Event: Hurricane Matthew
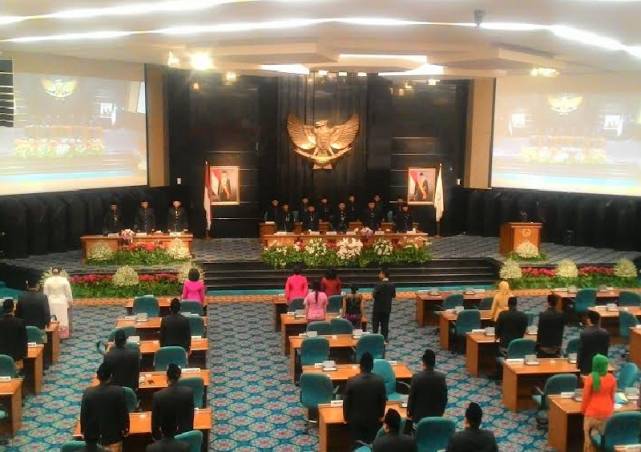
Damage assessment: no_damage